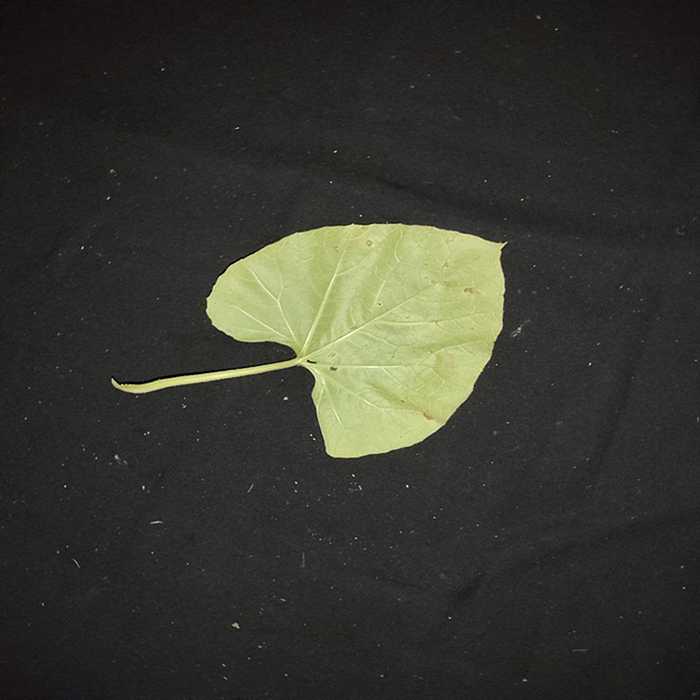
Plant: Bottle gourd
Label: Anthracnose